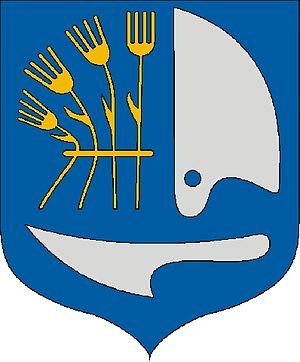
Magyarszék est un village et une commune du comitat de Baranya en Hongrie.